Tandem (film)

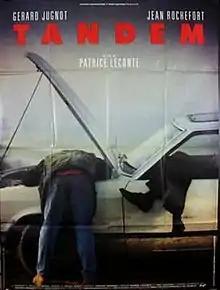
Poster by Stéphane Bielikoff, which won the César Award for Best Poster

Tandem is a 1987 French road movie comedy drama directed by Patrice Leconte.